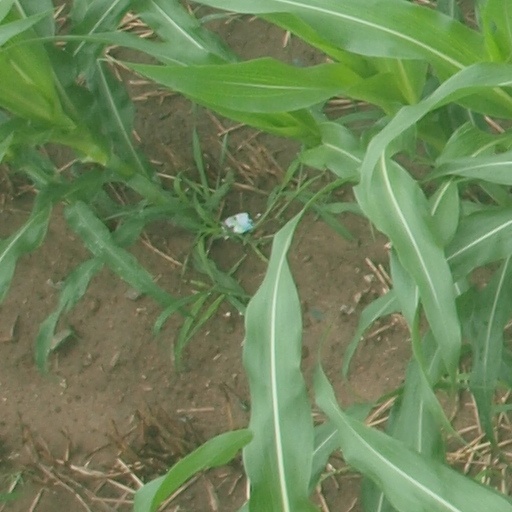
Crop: maize; corn